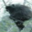
Label: porcupine